Peatland restoration

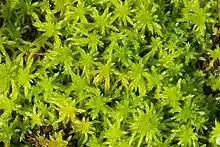

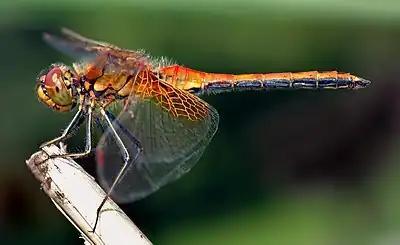
The yellow-winged darter dragonfly ("Sympetrum flaveolum"). Its breeding is confined to stagnant water, usually in peat bogs.

Restoration efforts can cause alterations in the hydrology of the system, resulting in hydrological conditions that are more advantageous for the recolonization of Sphagnum mosses. Restoration can also lead to the successful succession of plant communities towards a targeted peatland vegetation by decreasing the abundance of species benefiting from drainage. However, the restoration process may not always result in the full re-introduction of pristine peatland species.